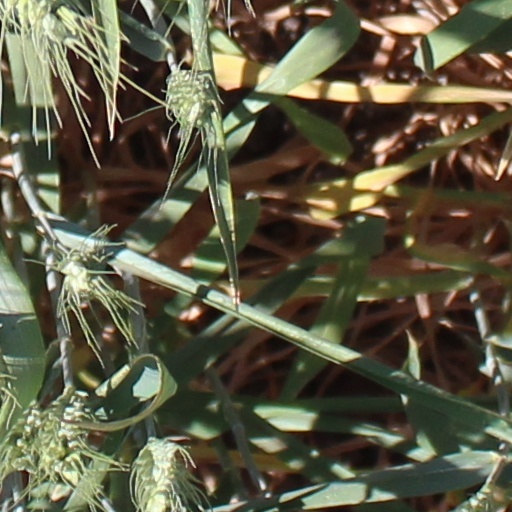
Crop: wheat